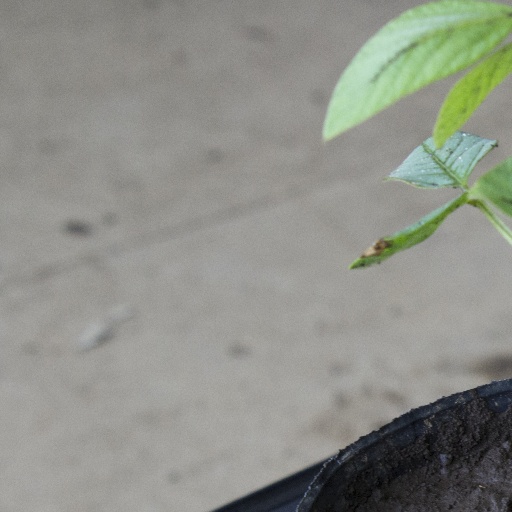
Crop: soybean